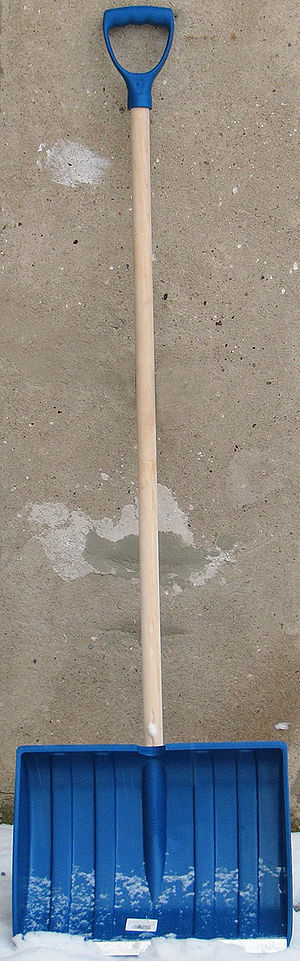
Sneskraber / Håndværktøj til bilen
sneskraber eller sneskovl
En sneskraber er et redskab til at skrabe sne væk med.